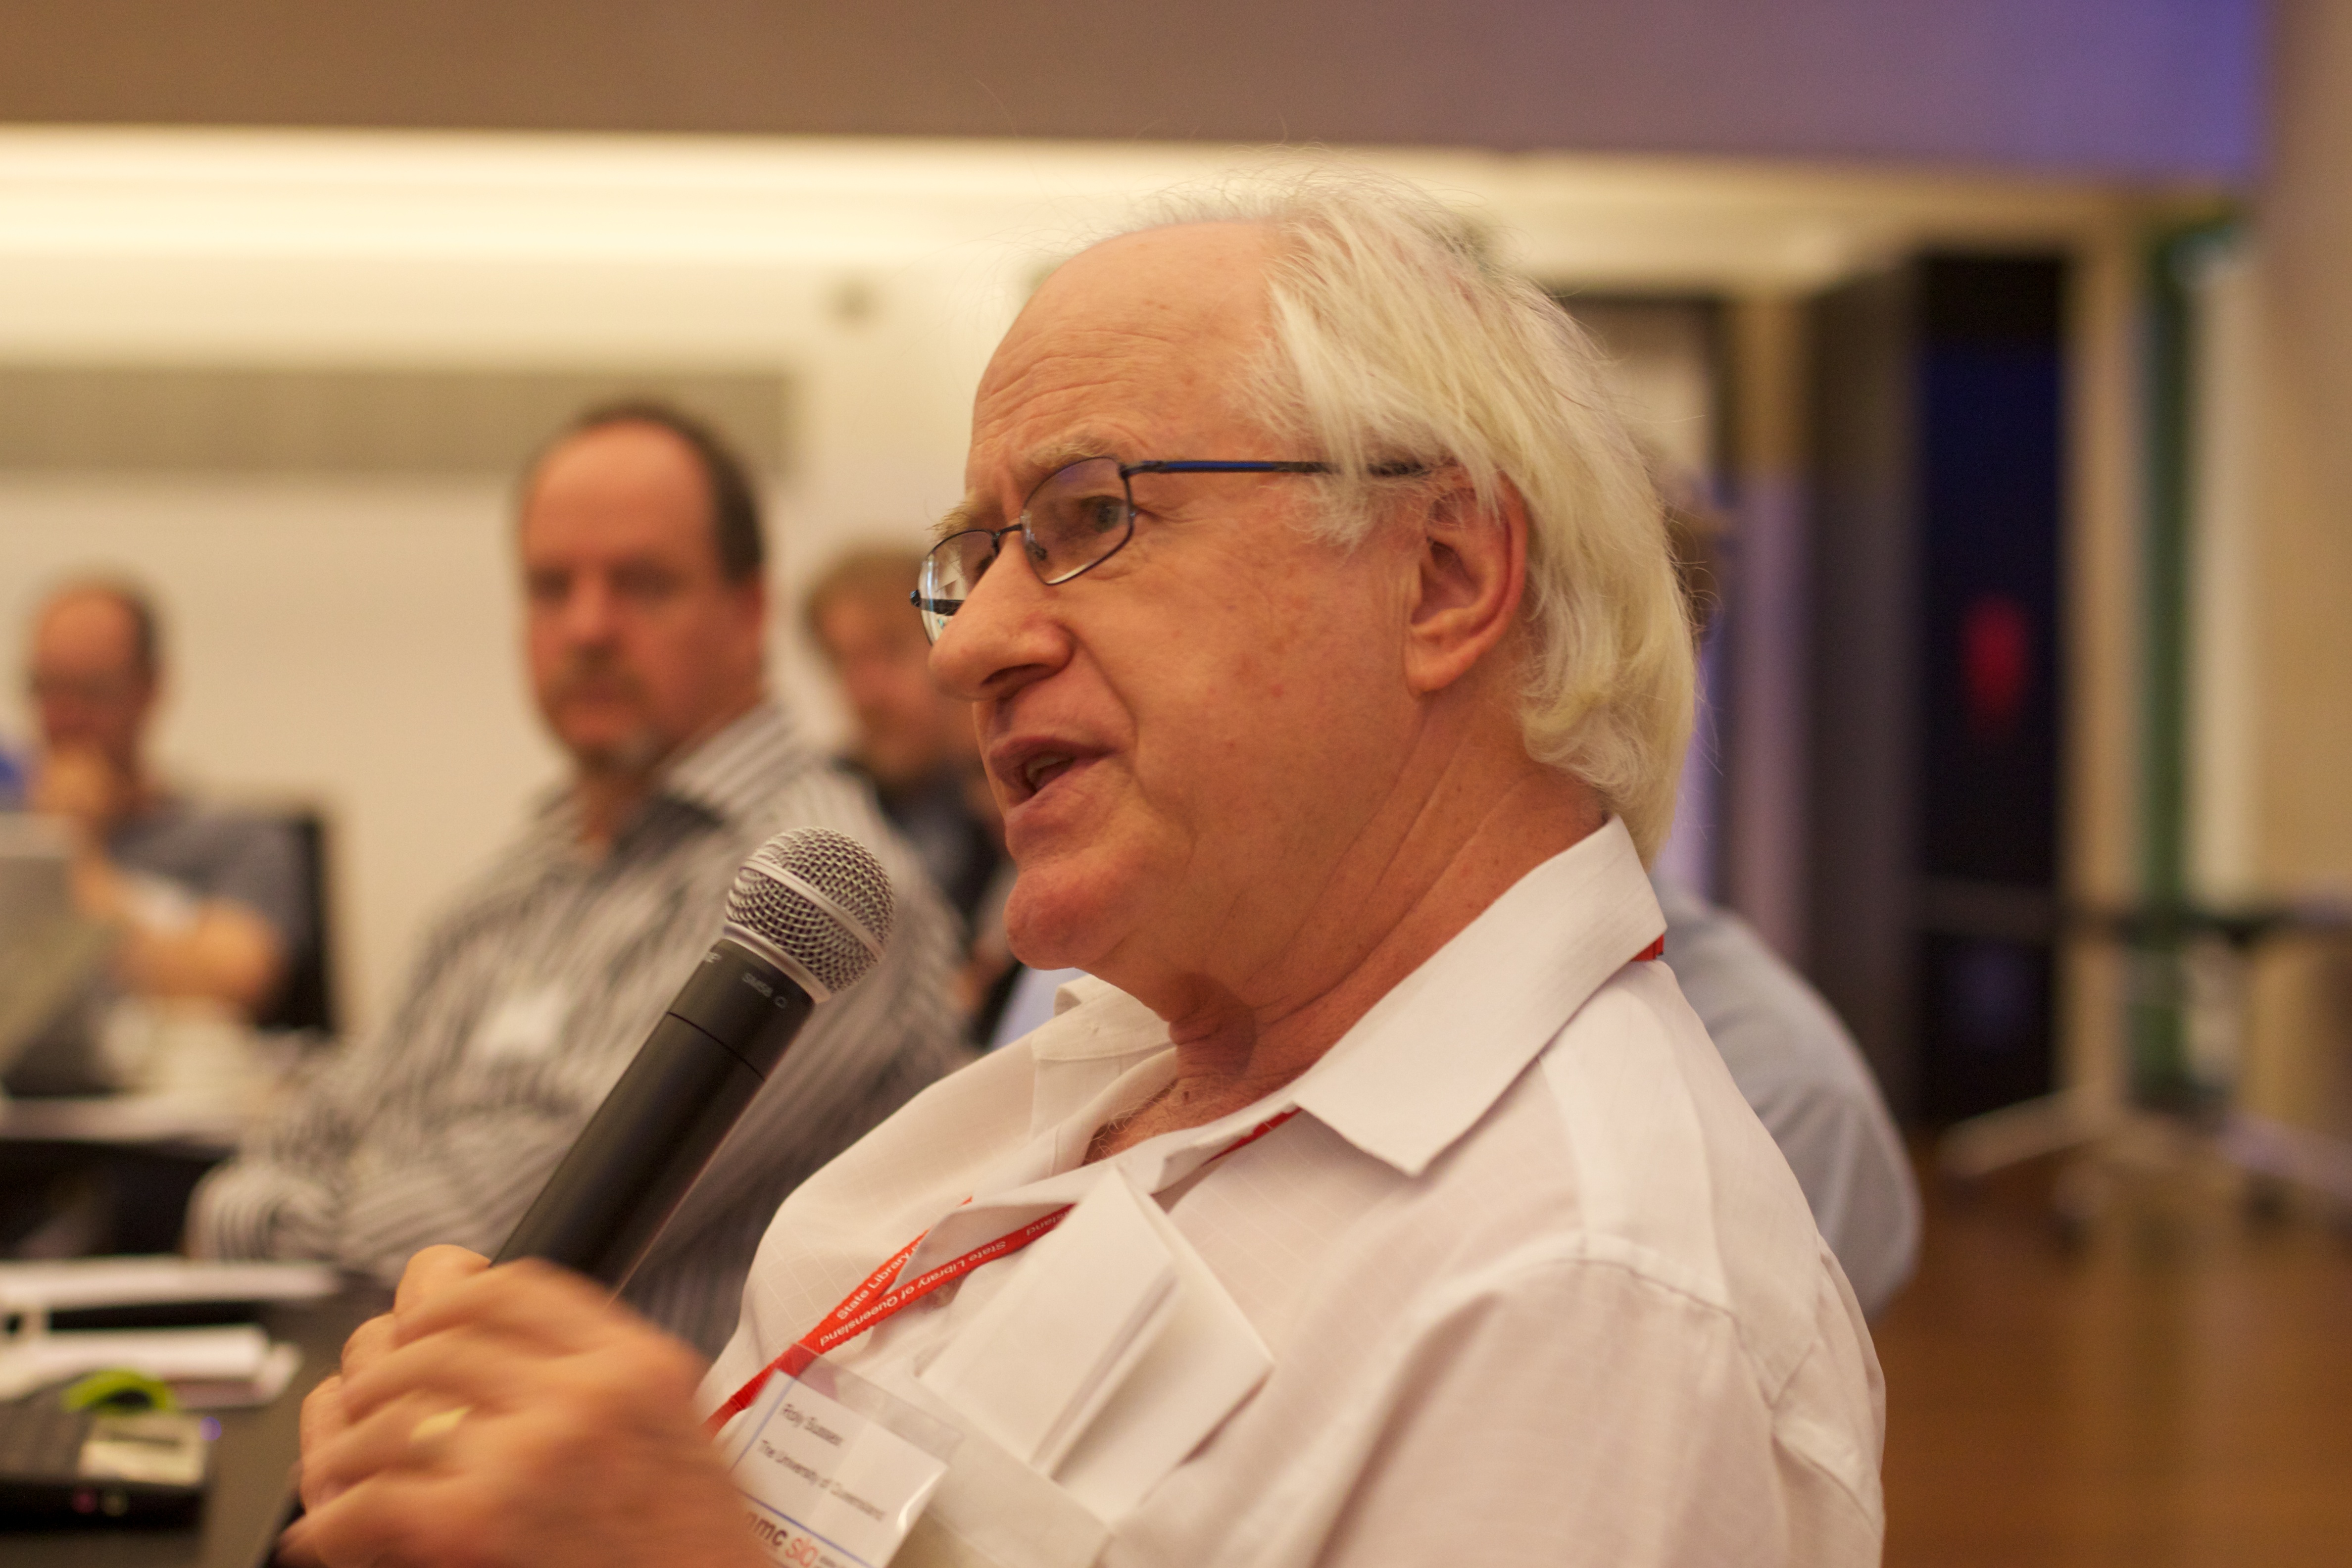
person, professional, senior citizen, glasses, hz10anz, sense